Magna Science Adventure Centre

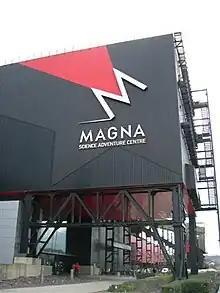
Magna image (Science Adventure Centre)

Magna Science Adventure Centre is an educational visitor attraction in Rotherham, South Yorkshire, England.